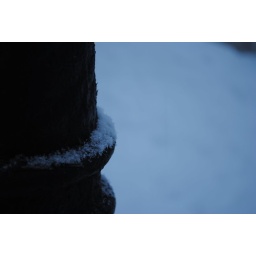
base of lamp in a snow storm